Chain pickerel

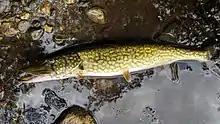
A chain pickerel caught from Dyer Pond in Cranston, Rhode Island

Practically any bass lure can be effective for pickerel, although like most pike, they seem to be particularly susceptible to flashy lures which imitate small forage fish. Dragging a plastic worm, lizard, frog, or other soft imitation can also be extremely effective. A Texas rig method is recommended with these soft baits for productive fishing in the weeds.